Federal Building (Flint, Michigan)

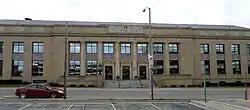

The Federal Building (also known as the United States Post Office) is a US government office building located at 600 Church Street in Flint, Michigan. It was listed on the National Register of Historic Places in 2013.